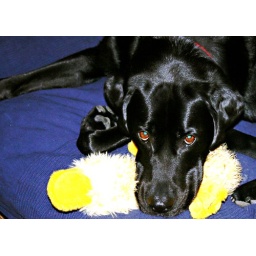
Benny in bed with his favourite duck